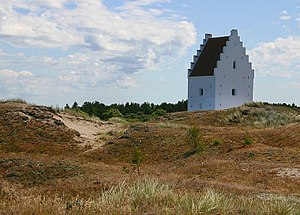
Den tilsandede kirke
Den tilsandede Sankt Laurentii Kirke
Skagens tilsandede kirke, Skagen Sogn, Horns Herred, Hjørring Amt
Den tilsandede kirke eller Sankt Laurentii Kirke ligger ca. fire kilometer sydvest for Skagens centrum, i plantage-området øst for hovedvejen. Kirken blev sandsynligvis opført i slutningen af 1300-tallet. På det tidspunkt var kirken den største i Vendsyssel. Kirketårnet er sandsynligvis en senere tilføjelse, opført omkring år 1500.